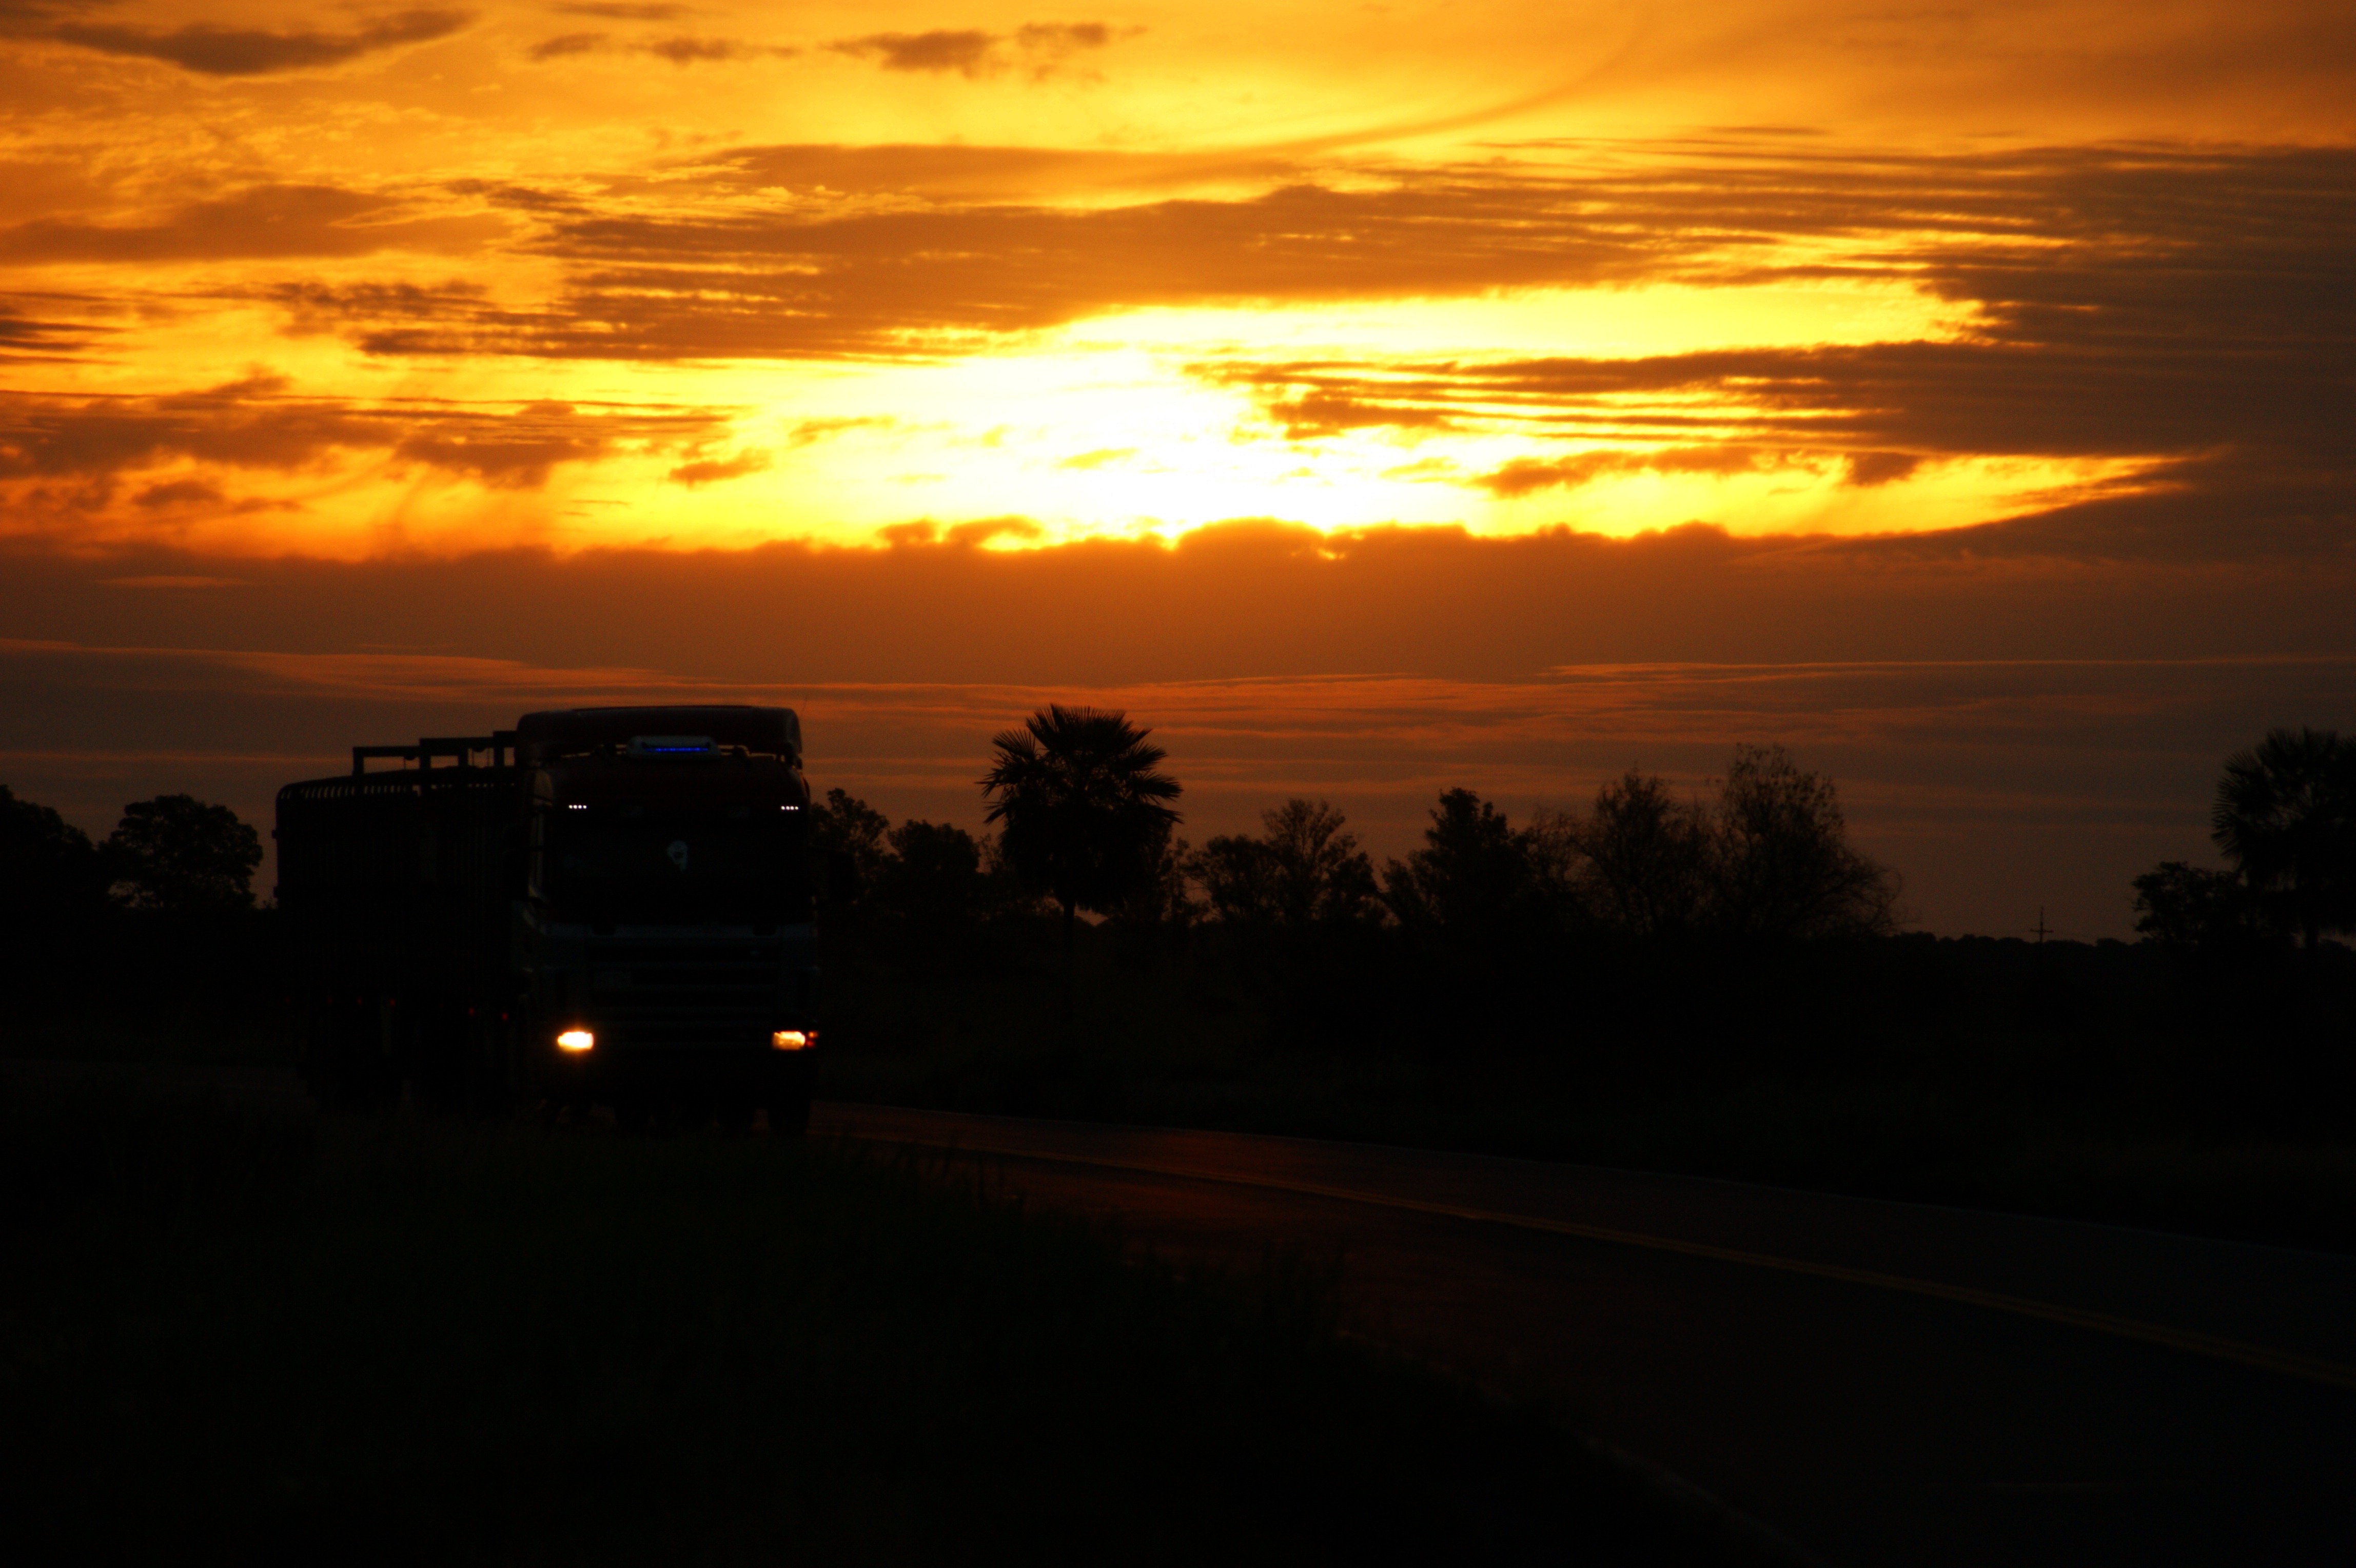
tree, horizon, light, cloud, sky, sun, sunrise, sunset, road, morning, dawn, dusk, evening, truck, palm, south america, paraguay, afterglow, red sky at morning